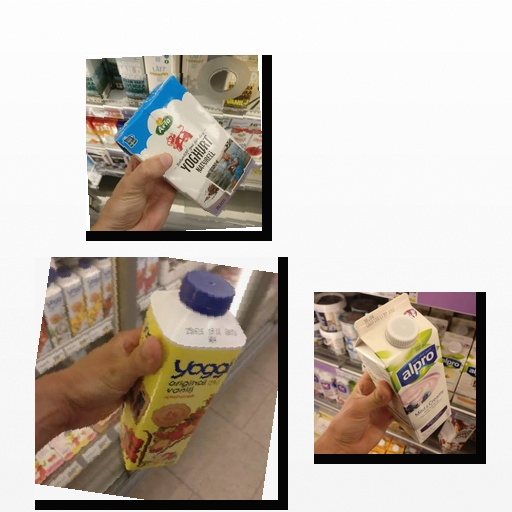
Food items: natural_yogurt, blueberry_soy_yogurt, strawberry_yoghurt